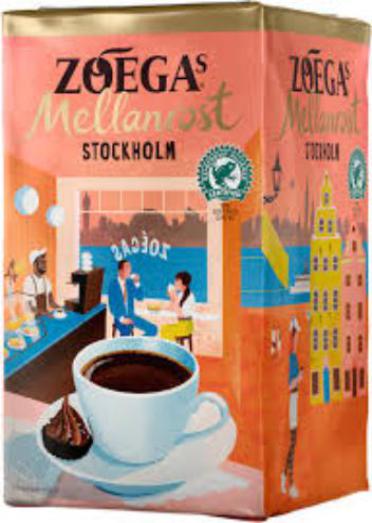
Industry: Food